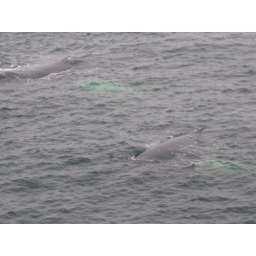
The water is greenish in color. The areas of the water that are a lighter shade of green is where the whales fins are.